Postil of Jonas Bretkūnas

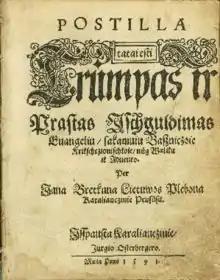
Cover page of "Postilė" by Jonas Bretkūnas

Postilė (full title: "Postilla, tatai esti trumpas ir prastas ischguldimas euangeliu") is a 1000-page postil (collection of sermons and Bible commentaries) written in the Lithuanian language by Jonas Bretkūnas in 1591. It was designed for the purposes of Protestant priests serving Lithuanian communities in East Prussia (territory sometimes known as Lithuania Minor). The book was used until the 18th century. "Postilė" is one earliest works in Lithuanian that were not merely translations but also included original texts. It contains much ethnographic data about everyday life of the common people. About 30 copies of "Postilė" survive; 10 of them are kept in Lithuanian libraries and museums.